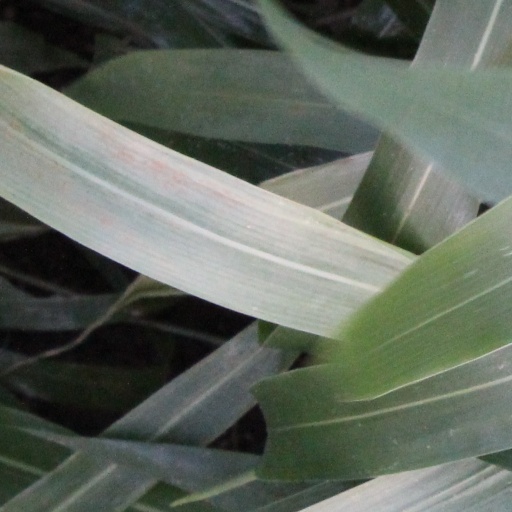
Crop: sorghum